Lloyd Nelson Hand

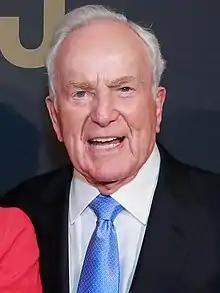
Hand in 2019

Lloyd Nelson Hand (born January 31, 1929) is an American lawyer and former political aide who served as Chief of Protocol of the United States in the 1960s. Prior to that, he was an assistant to then-Senate Majority Leader Lyndon B. Johnson and served as a state coordinator for his presidential campaign.